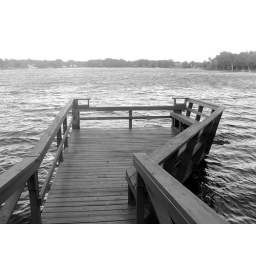
The lake by my house in B&amp;amp; W...